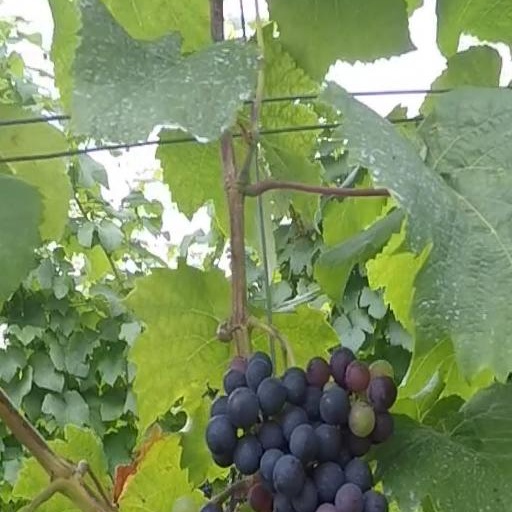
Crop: grape